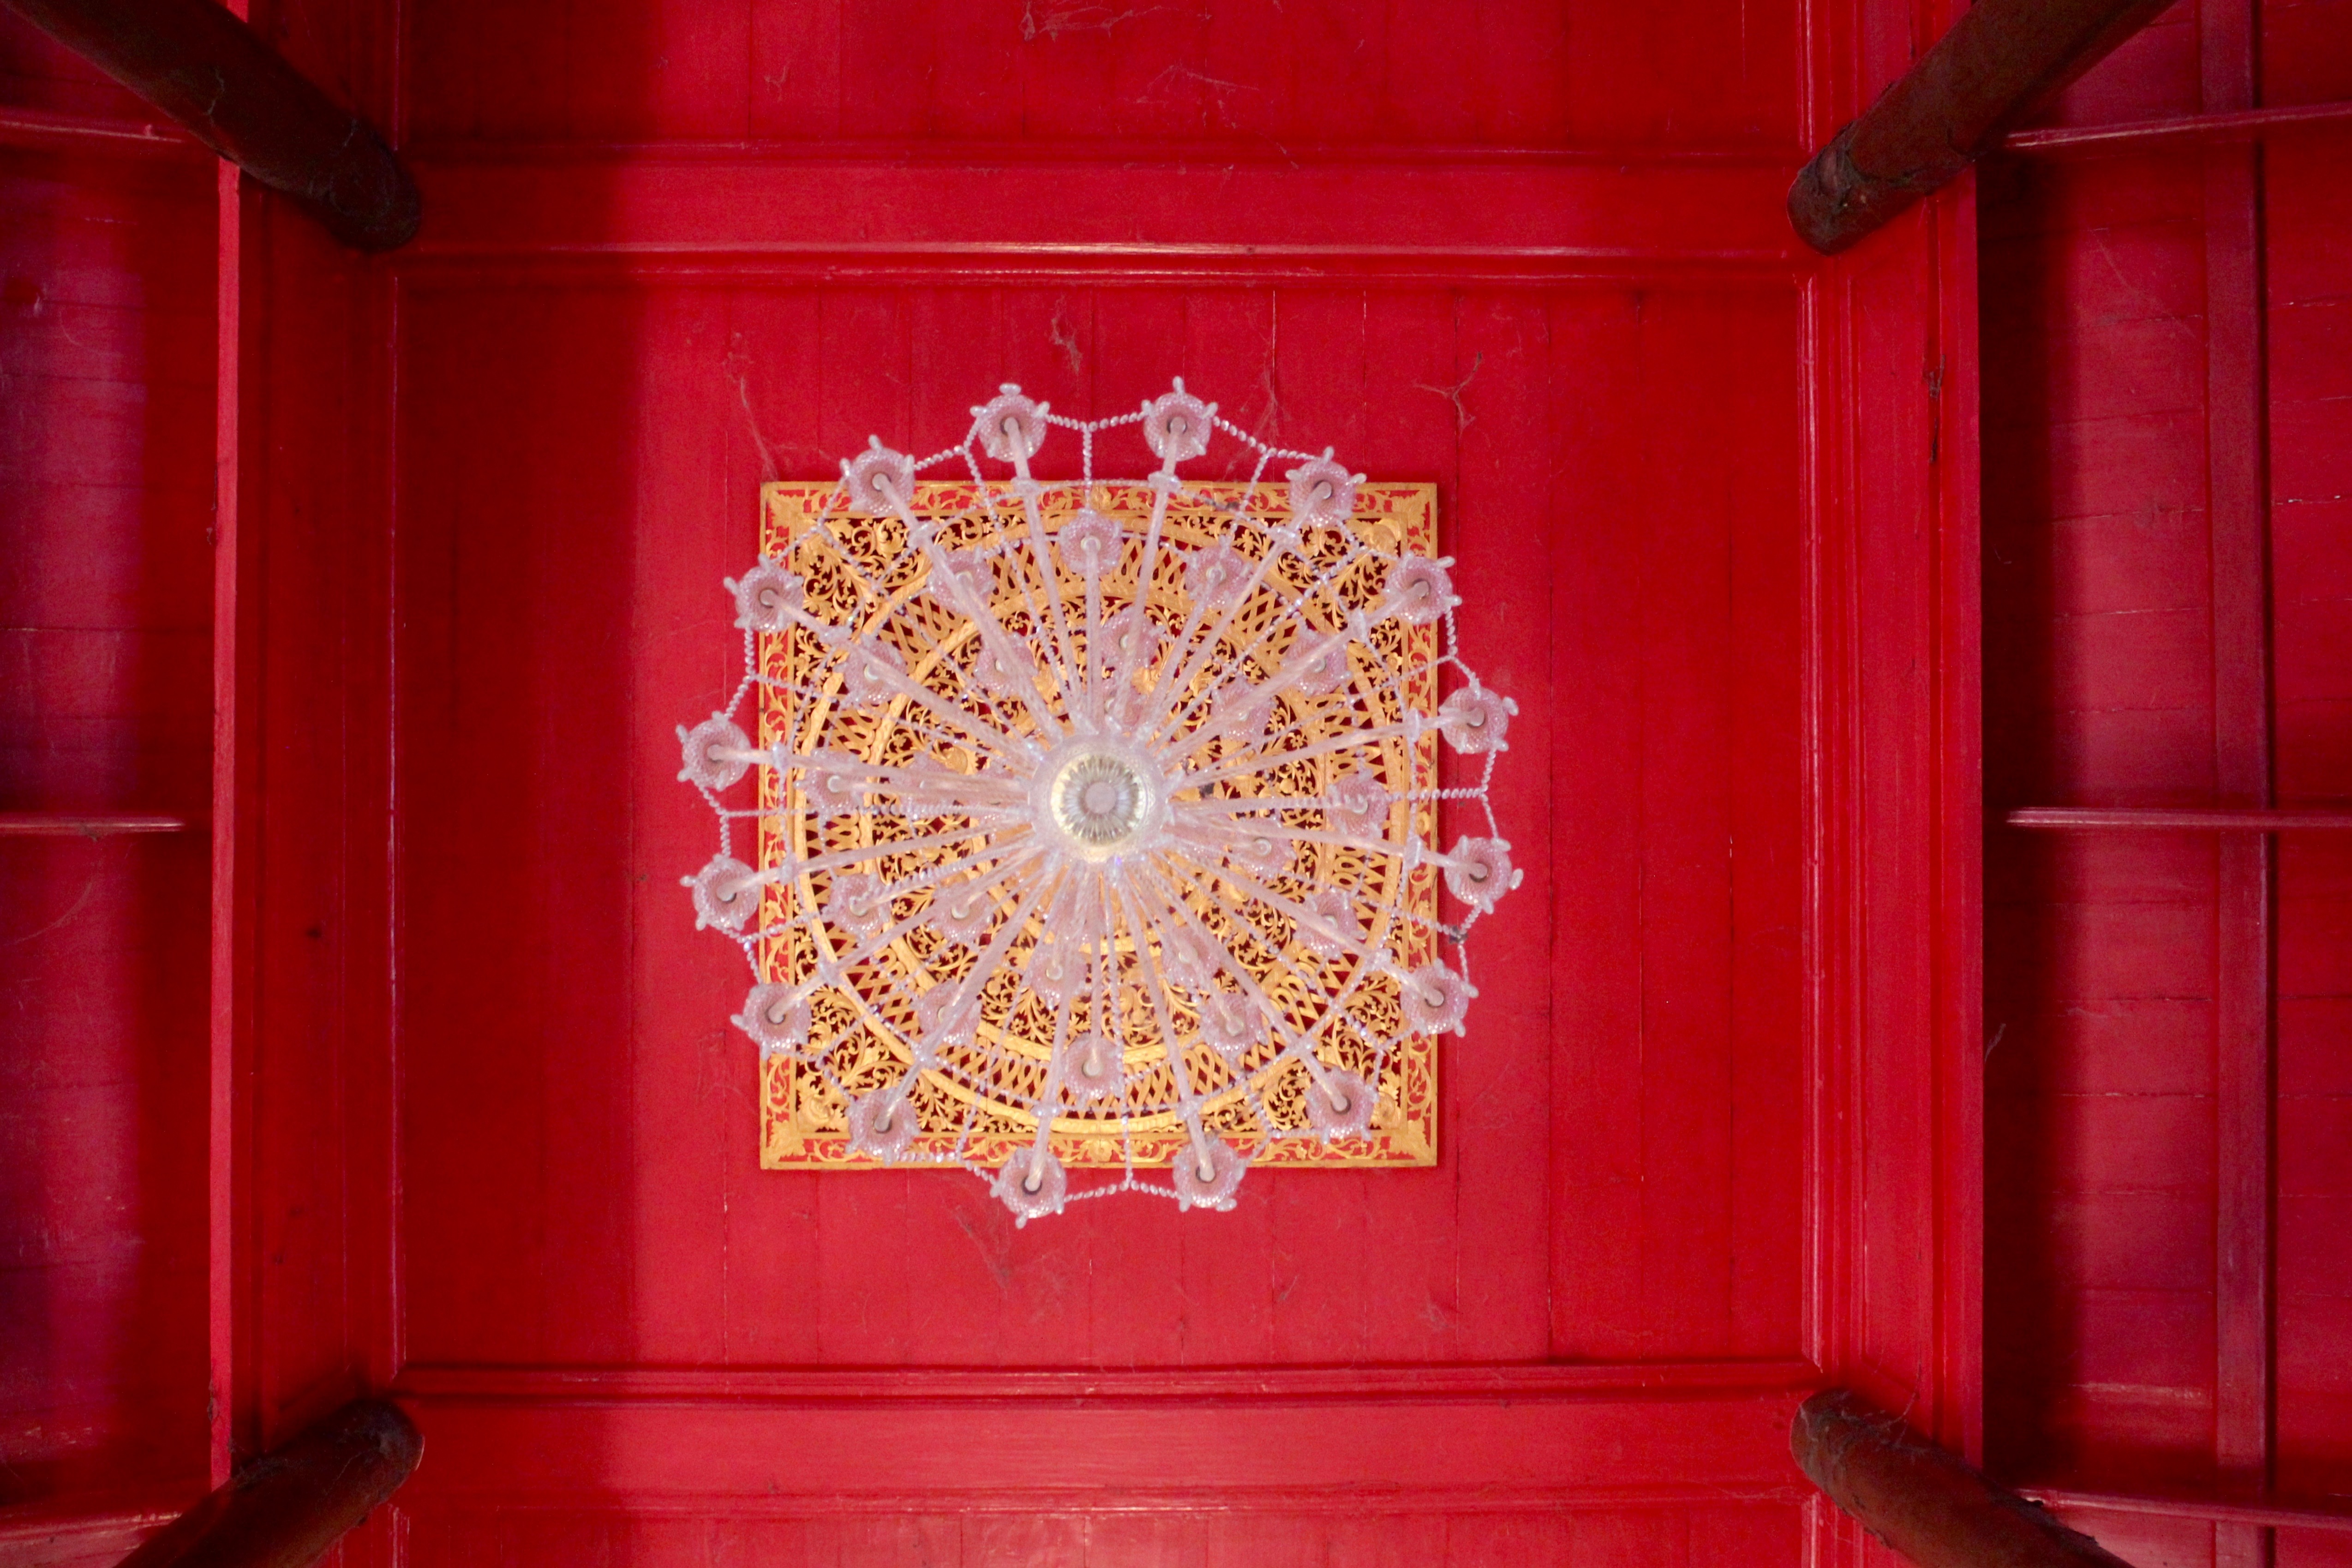
architecture, ceiling, red, furniture, lighting, blanket, ornament, interior design, columnar, flooring, crown chandelier